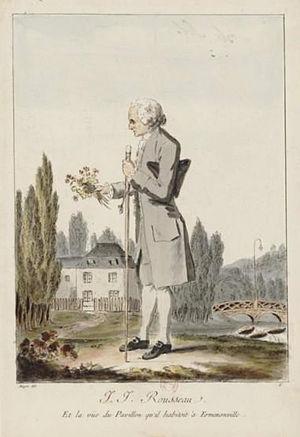
Georges-Frédéric Meyer, né à Strasbourg en 1735 et décédé à Ermenonville en 1779, est un artiste-peintre alsacien. Outre des scènes de genre et des paysages, on lui doit un portrait de Jean-Jacques Rousseau herborisant.